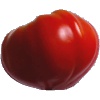
Label: Tomato 3